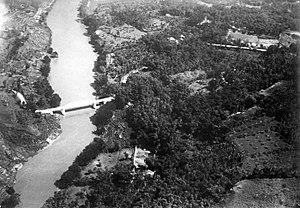
Le Citarum est le plus long fleuve de l'île de Java en Indonésie.